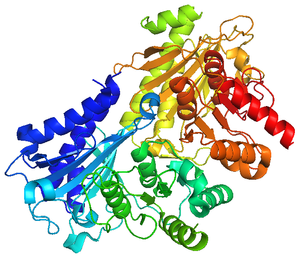
La sédoheptulose-bisphosphatase, ou sédoheptulose-1,7-bisphosphatase, est une hydrolase qui catalyse la réaction :